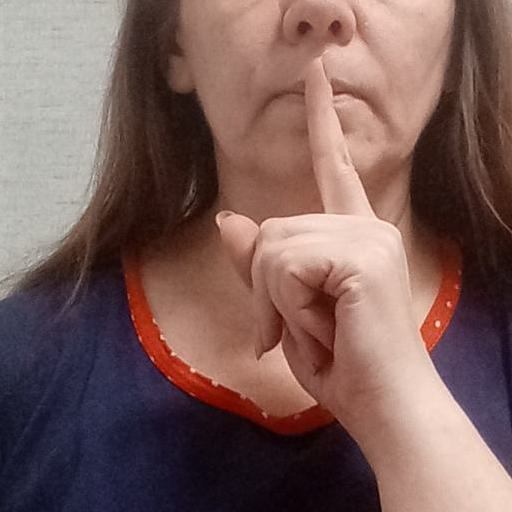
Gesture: mute